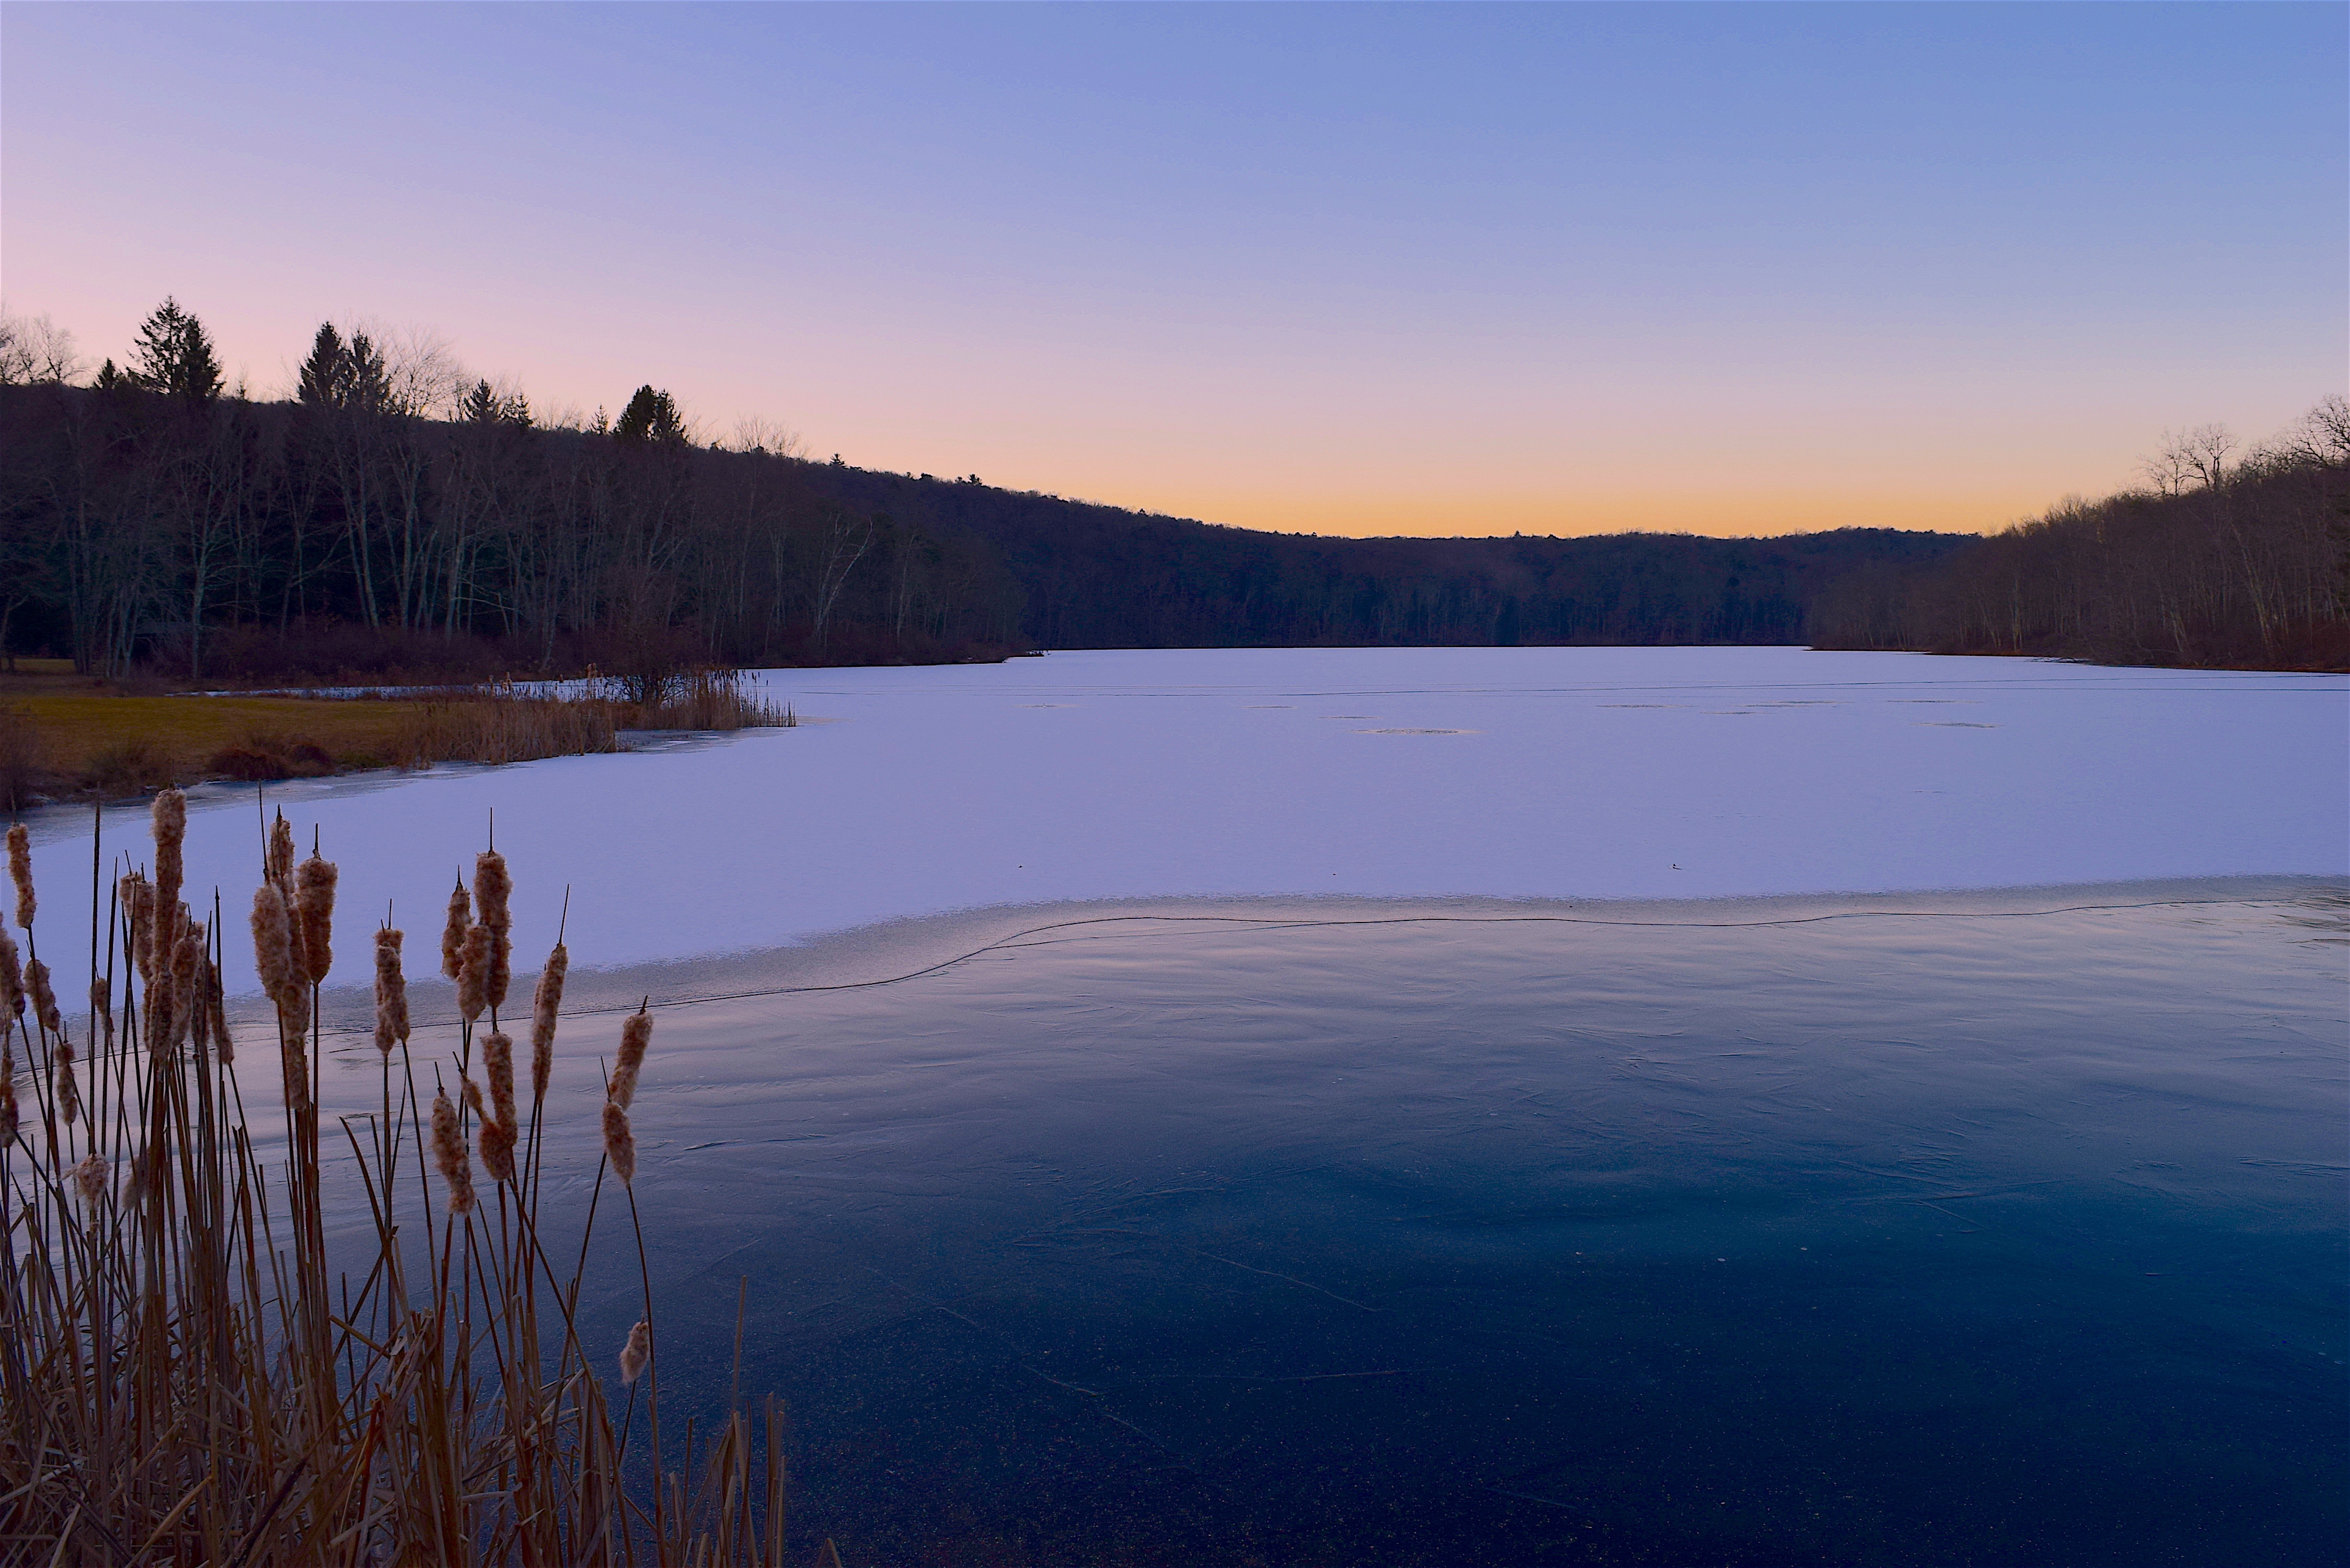
landscape, tree, water, nature, forest, outdoor, horizon, wilderness, mountain, snow, cold, winter, cloud, sky, wood, sunrise, sunset, white, countryside, sunlight, morning, hill, purple, lake, frost, dawn, atmosphere, river, mountain range, country, reed, dusk, pond, environment, ice, evening, rural, reflection, park, scenery, calm, frozen, blue, reservoir, season, bank, wetland, floodplain, scene, pink sky, loch, freezing, lake district, water resources, ashroe lake